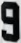
Number: 9